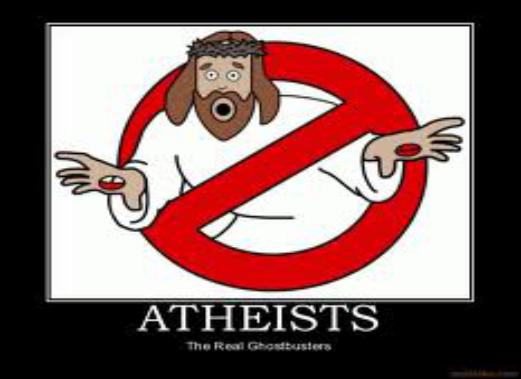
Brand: Ghostbusters
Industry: Leisure